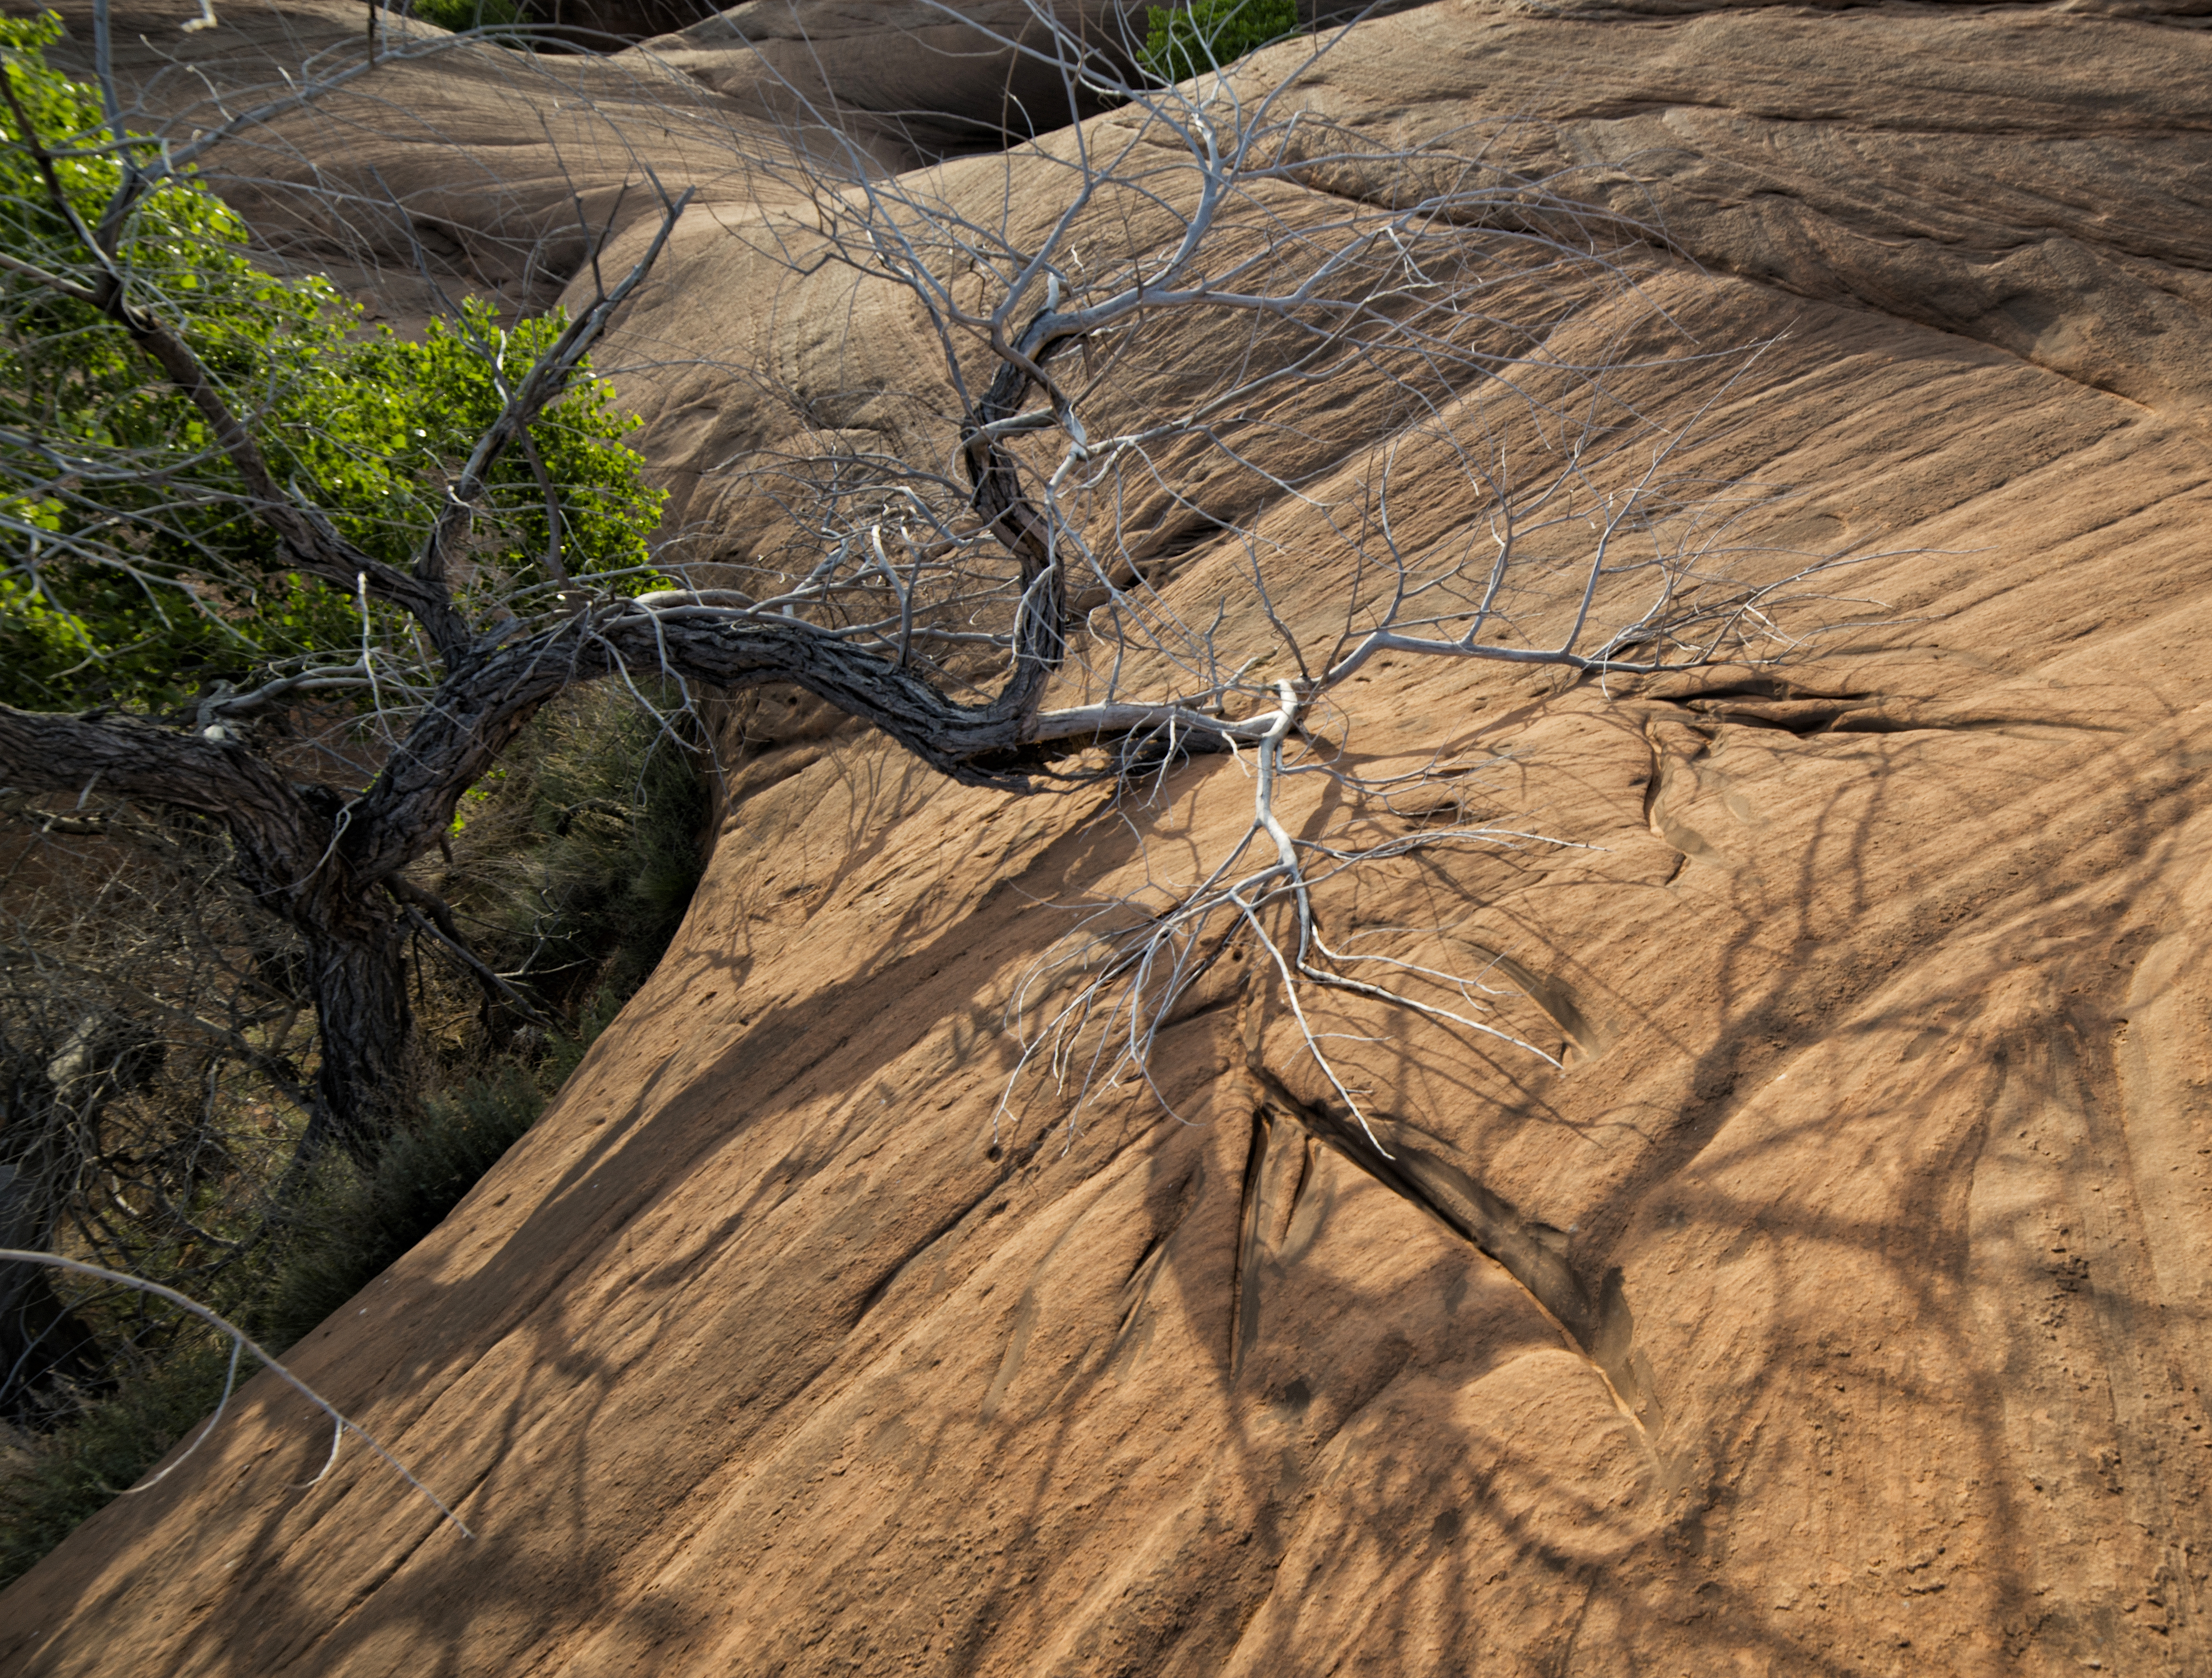
landscape, tree, nature, rock, wilderness, wood, formation, soil, canyon, terrain, geology, wadi, woody plant